Maeda Narinaga

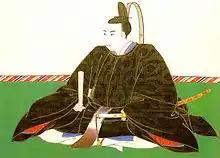
Maeda Narinaga

was an Edo period Japanese samurai, and the 11th "daimyō" of Kaga Domain in the Hokuriku region of Japan. He was the 12th hereditary chieftain of the Kanazawa Maeda clan.